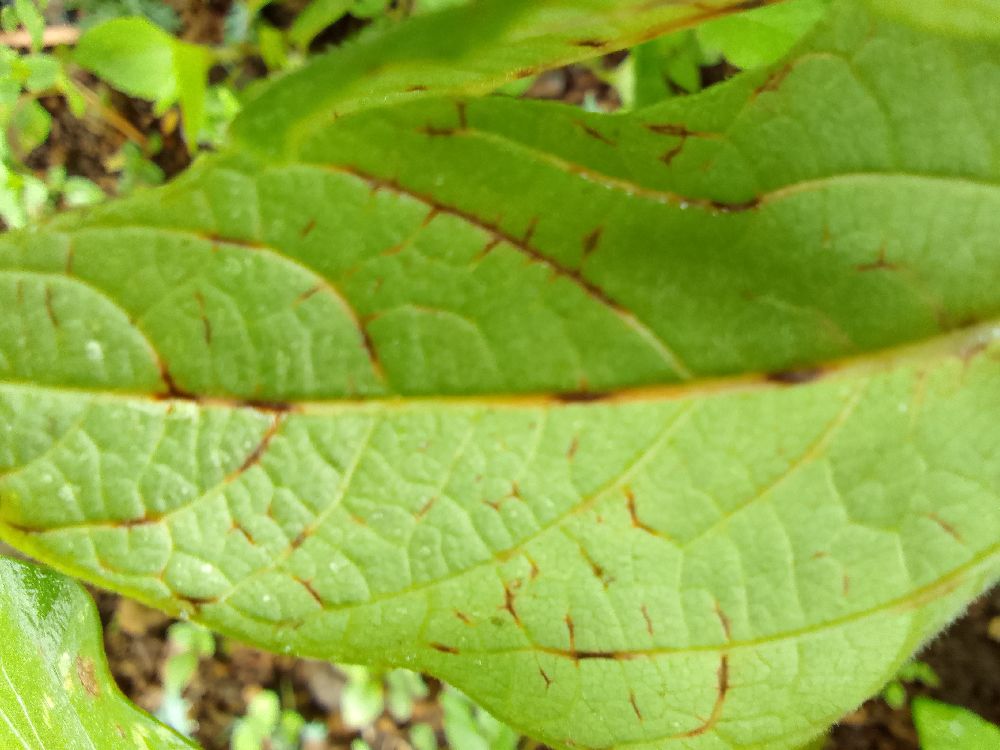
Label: anthracnose